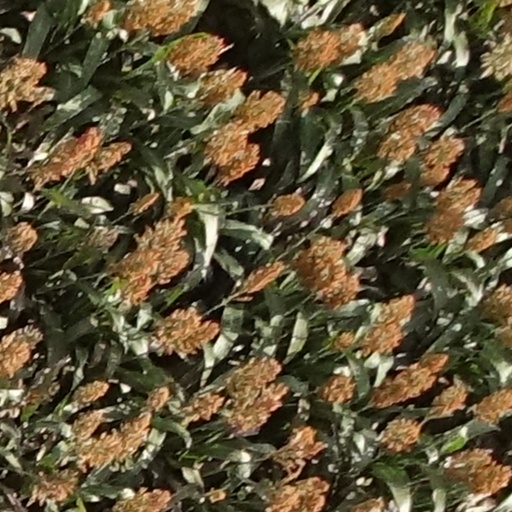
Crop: sorghum